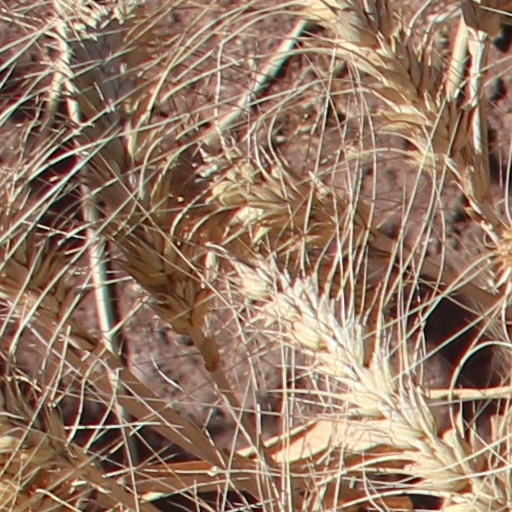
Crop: wheat